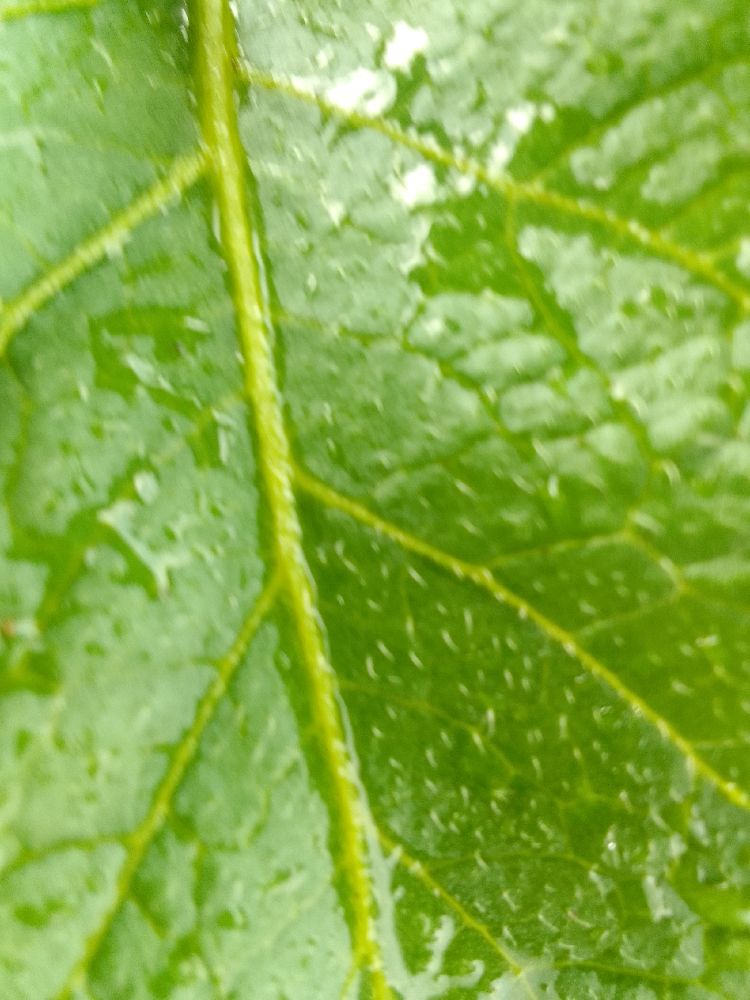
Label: Healthy